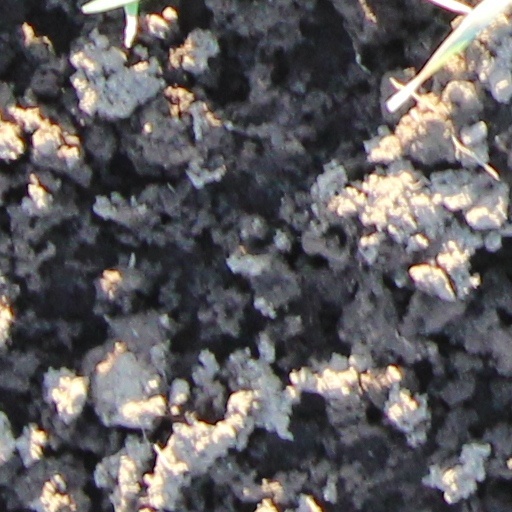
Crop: wheat